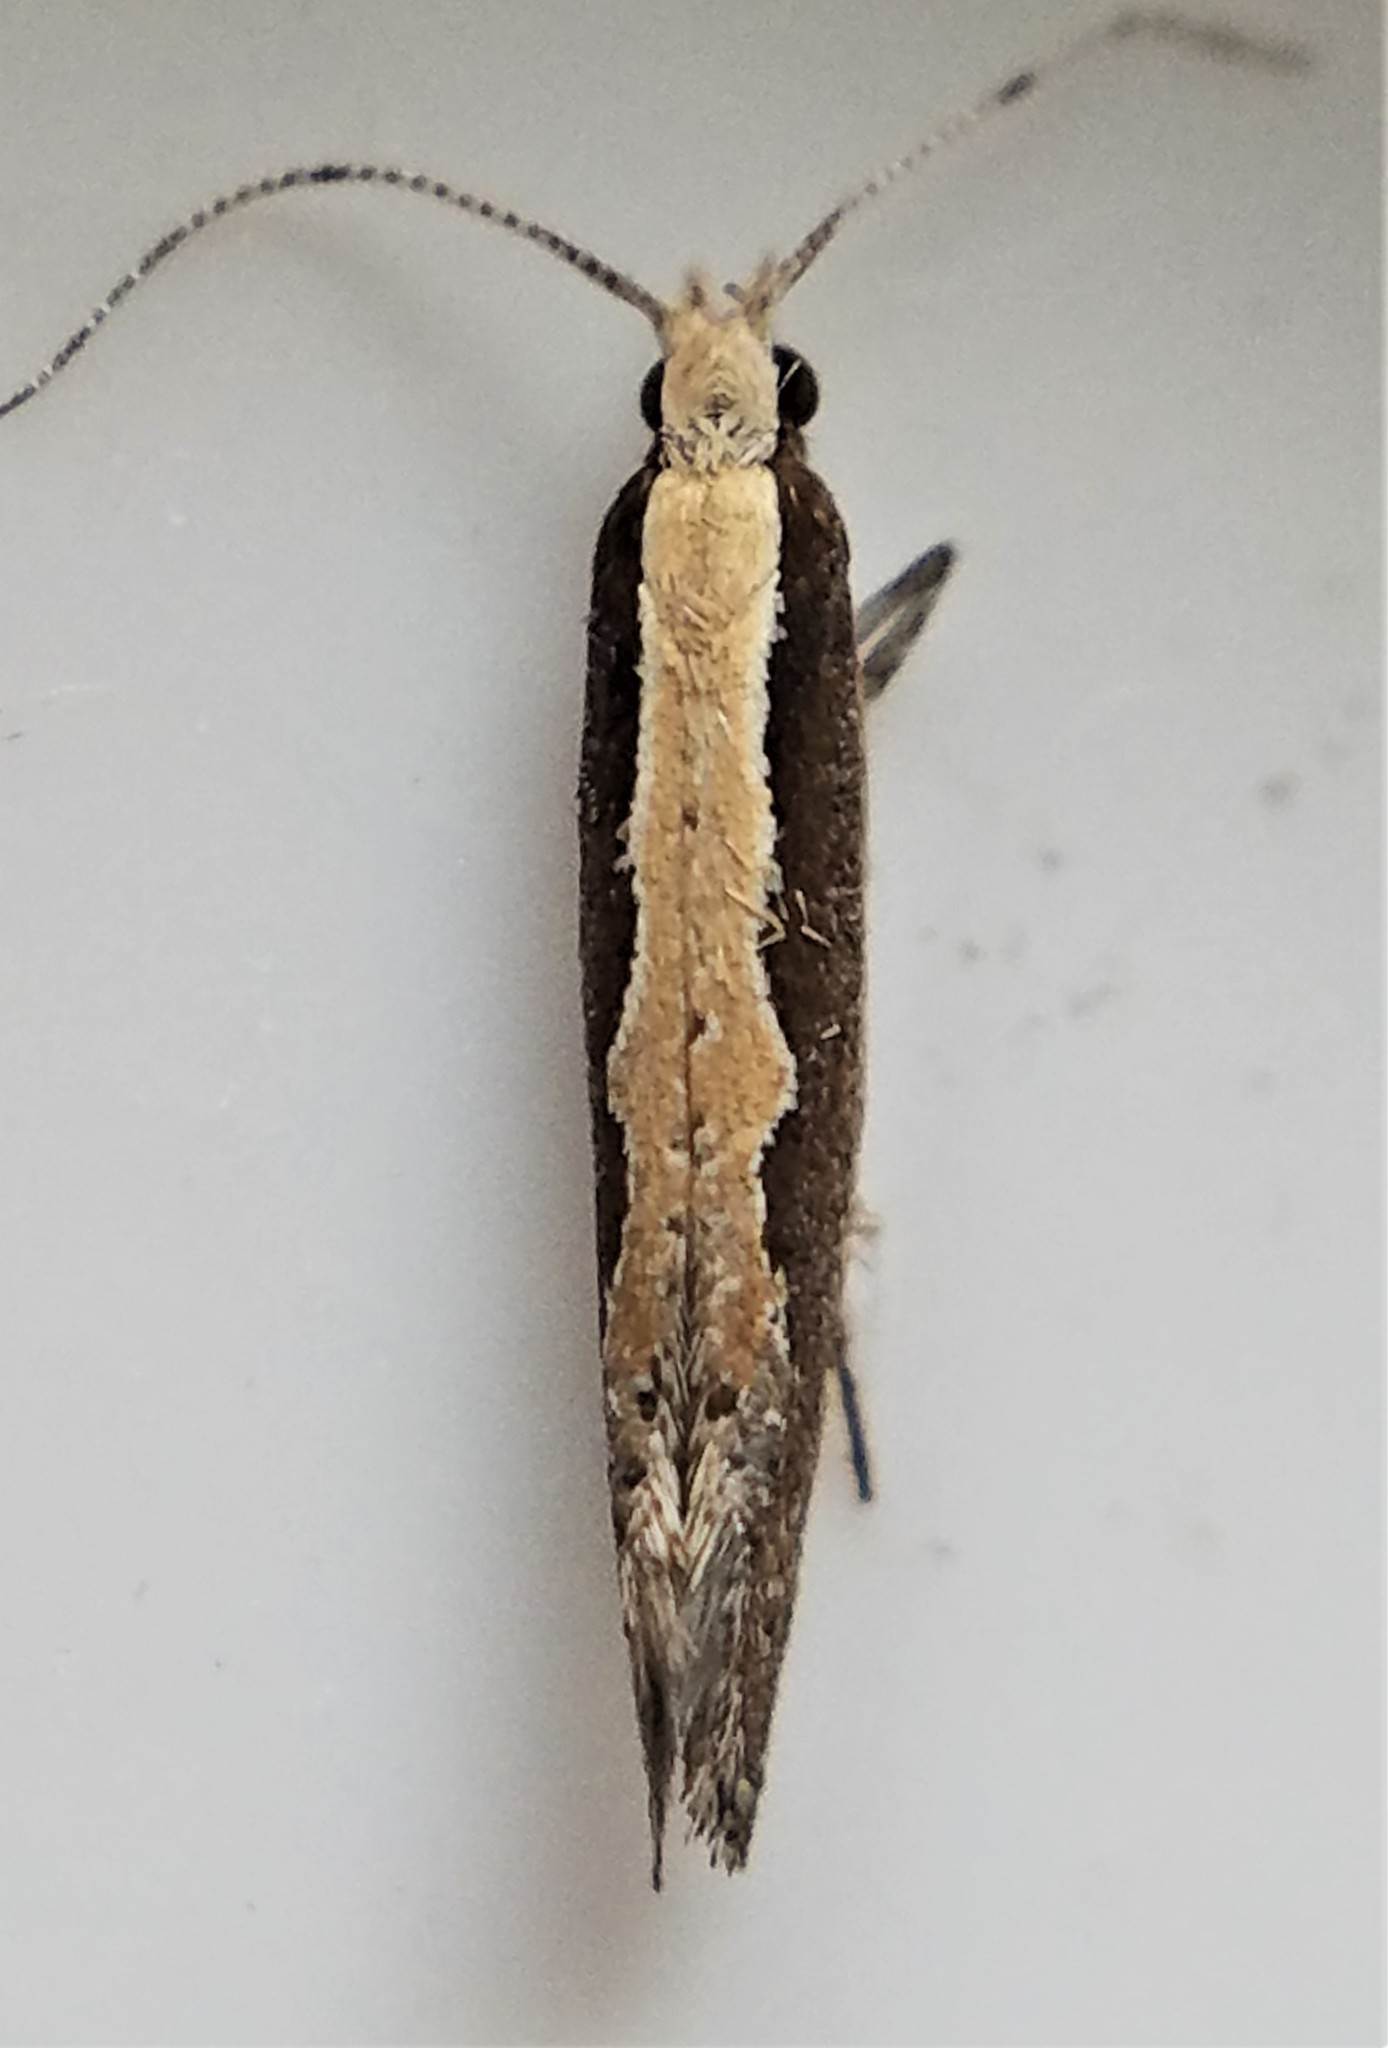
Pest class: diamondback_moth